Domenico Allegri

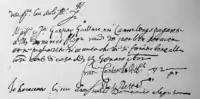
Receipt of the church of San Luigi dei Francesi to the young Domenico Allegri

In 1606, Allegri was "maestro di cappella" of the church of Santa Maria at Spello, and from September 1609 until April 1610 served in the same role at the church of Santa Maria in Trastevere in Rome. From 3 April 1610 until his death, he held the same position at the Basilica di Santa Maria Maggiore, where he was buried.